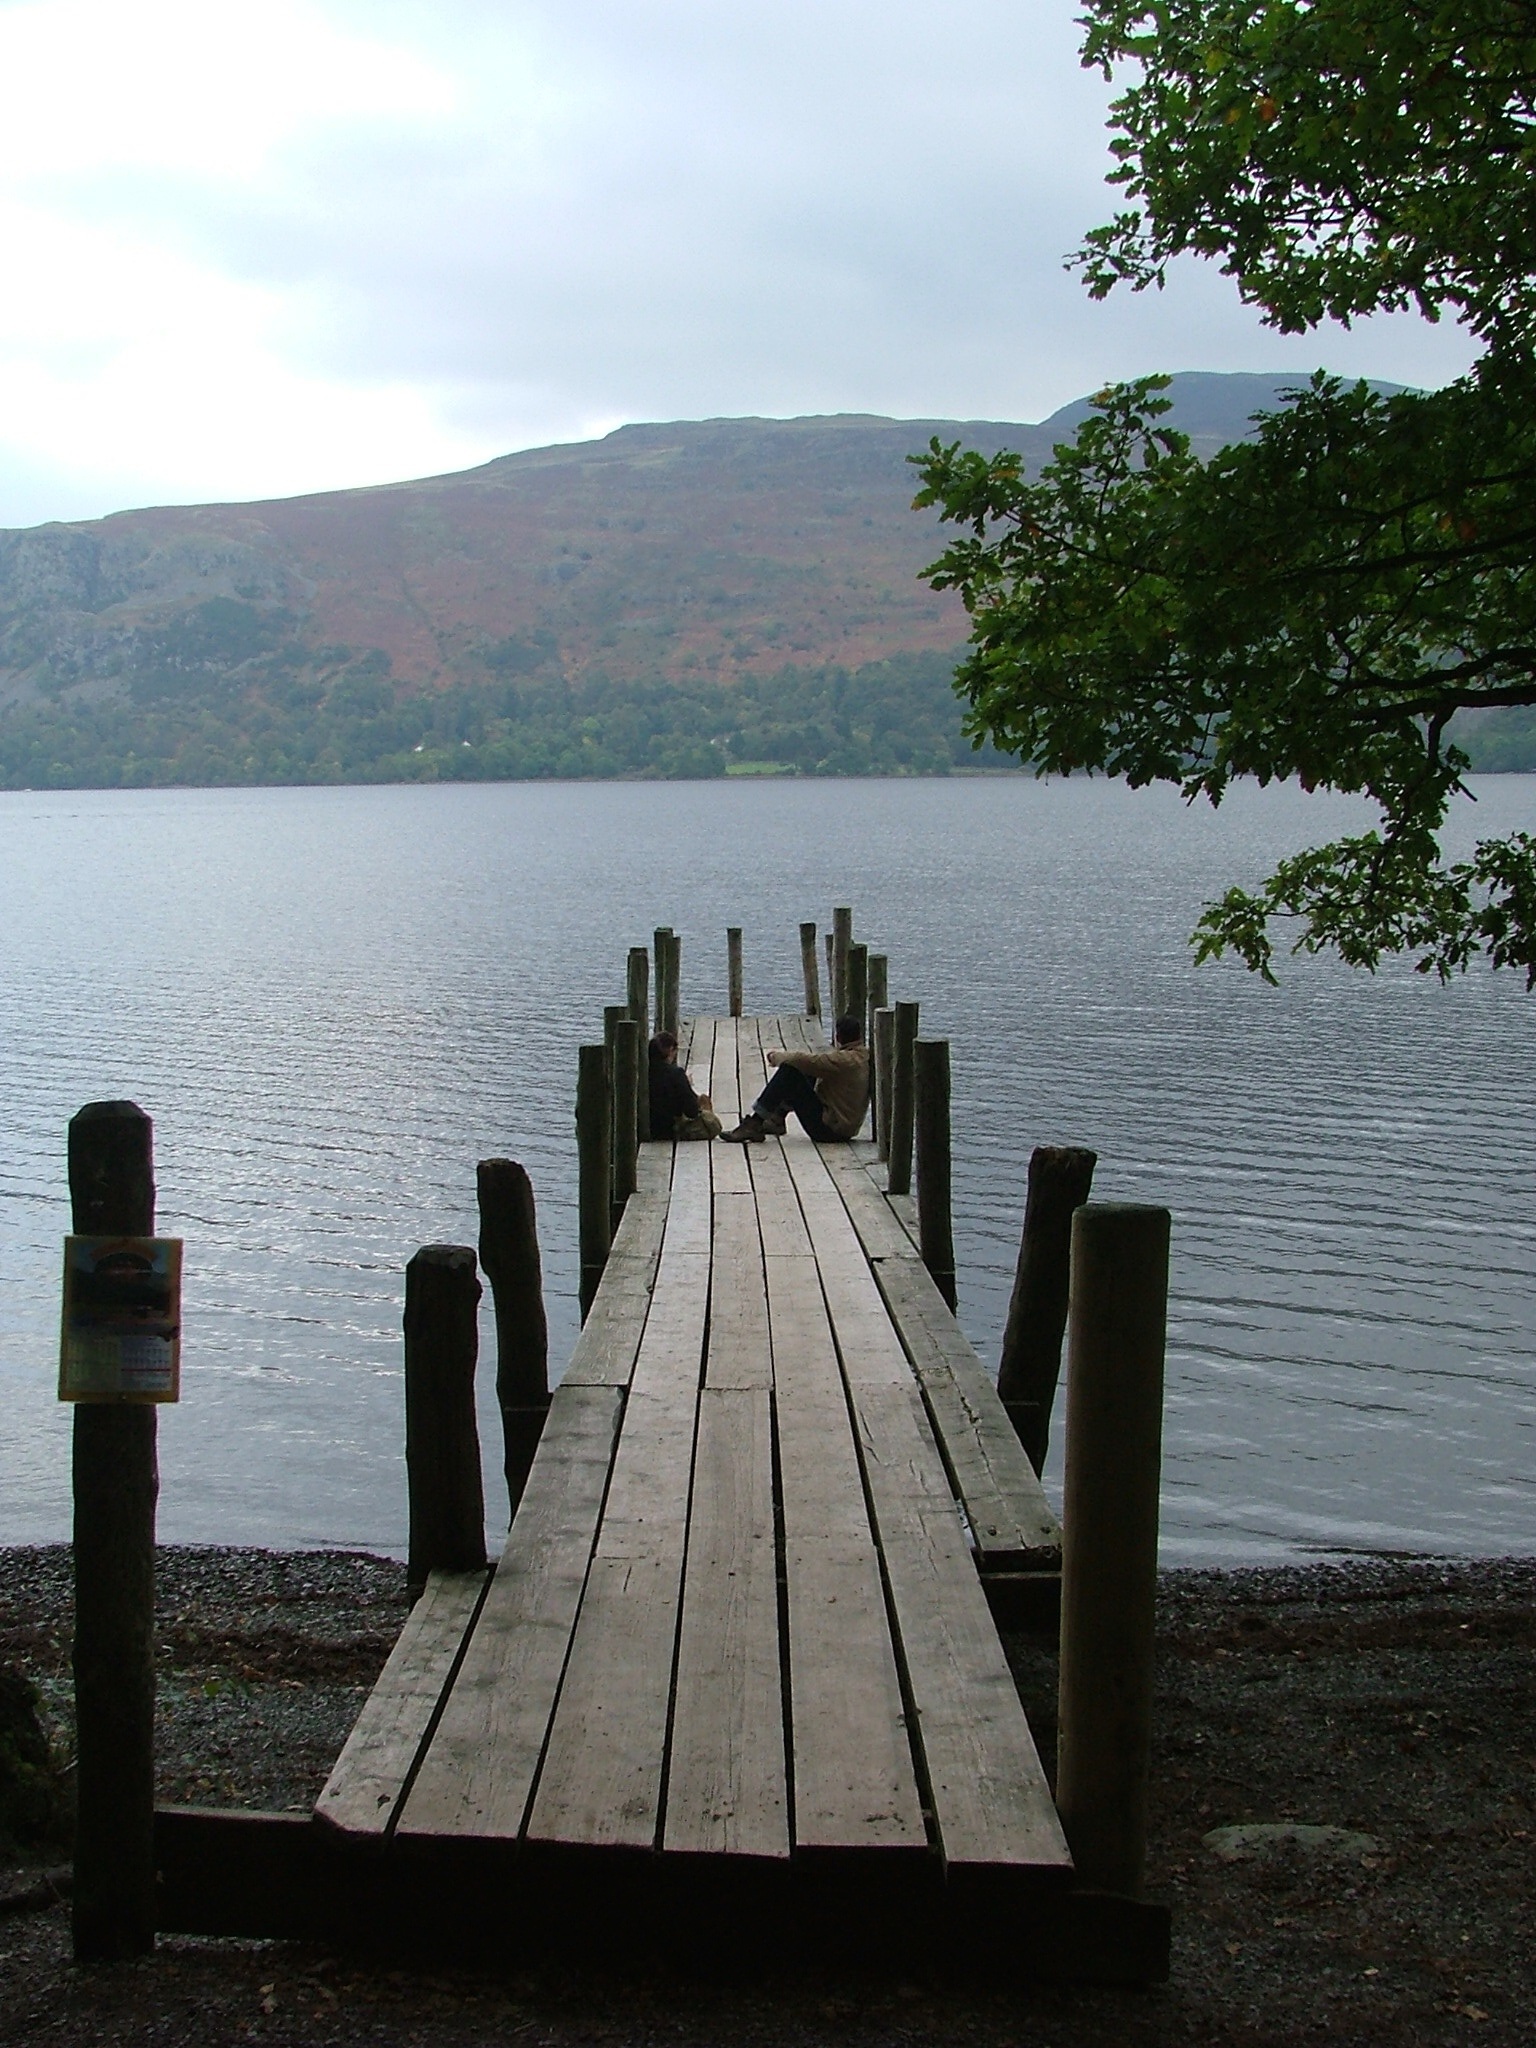
beach, sea, coast, water, dock, morning, shore, lake, alone, walkway, vacation, reflection, bay, couple, reservoir, jetty, together, body of water, keswick, posts, penwith, lake district